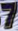
Number: 7